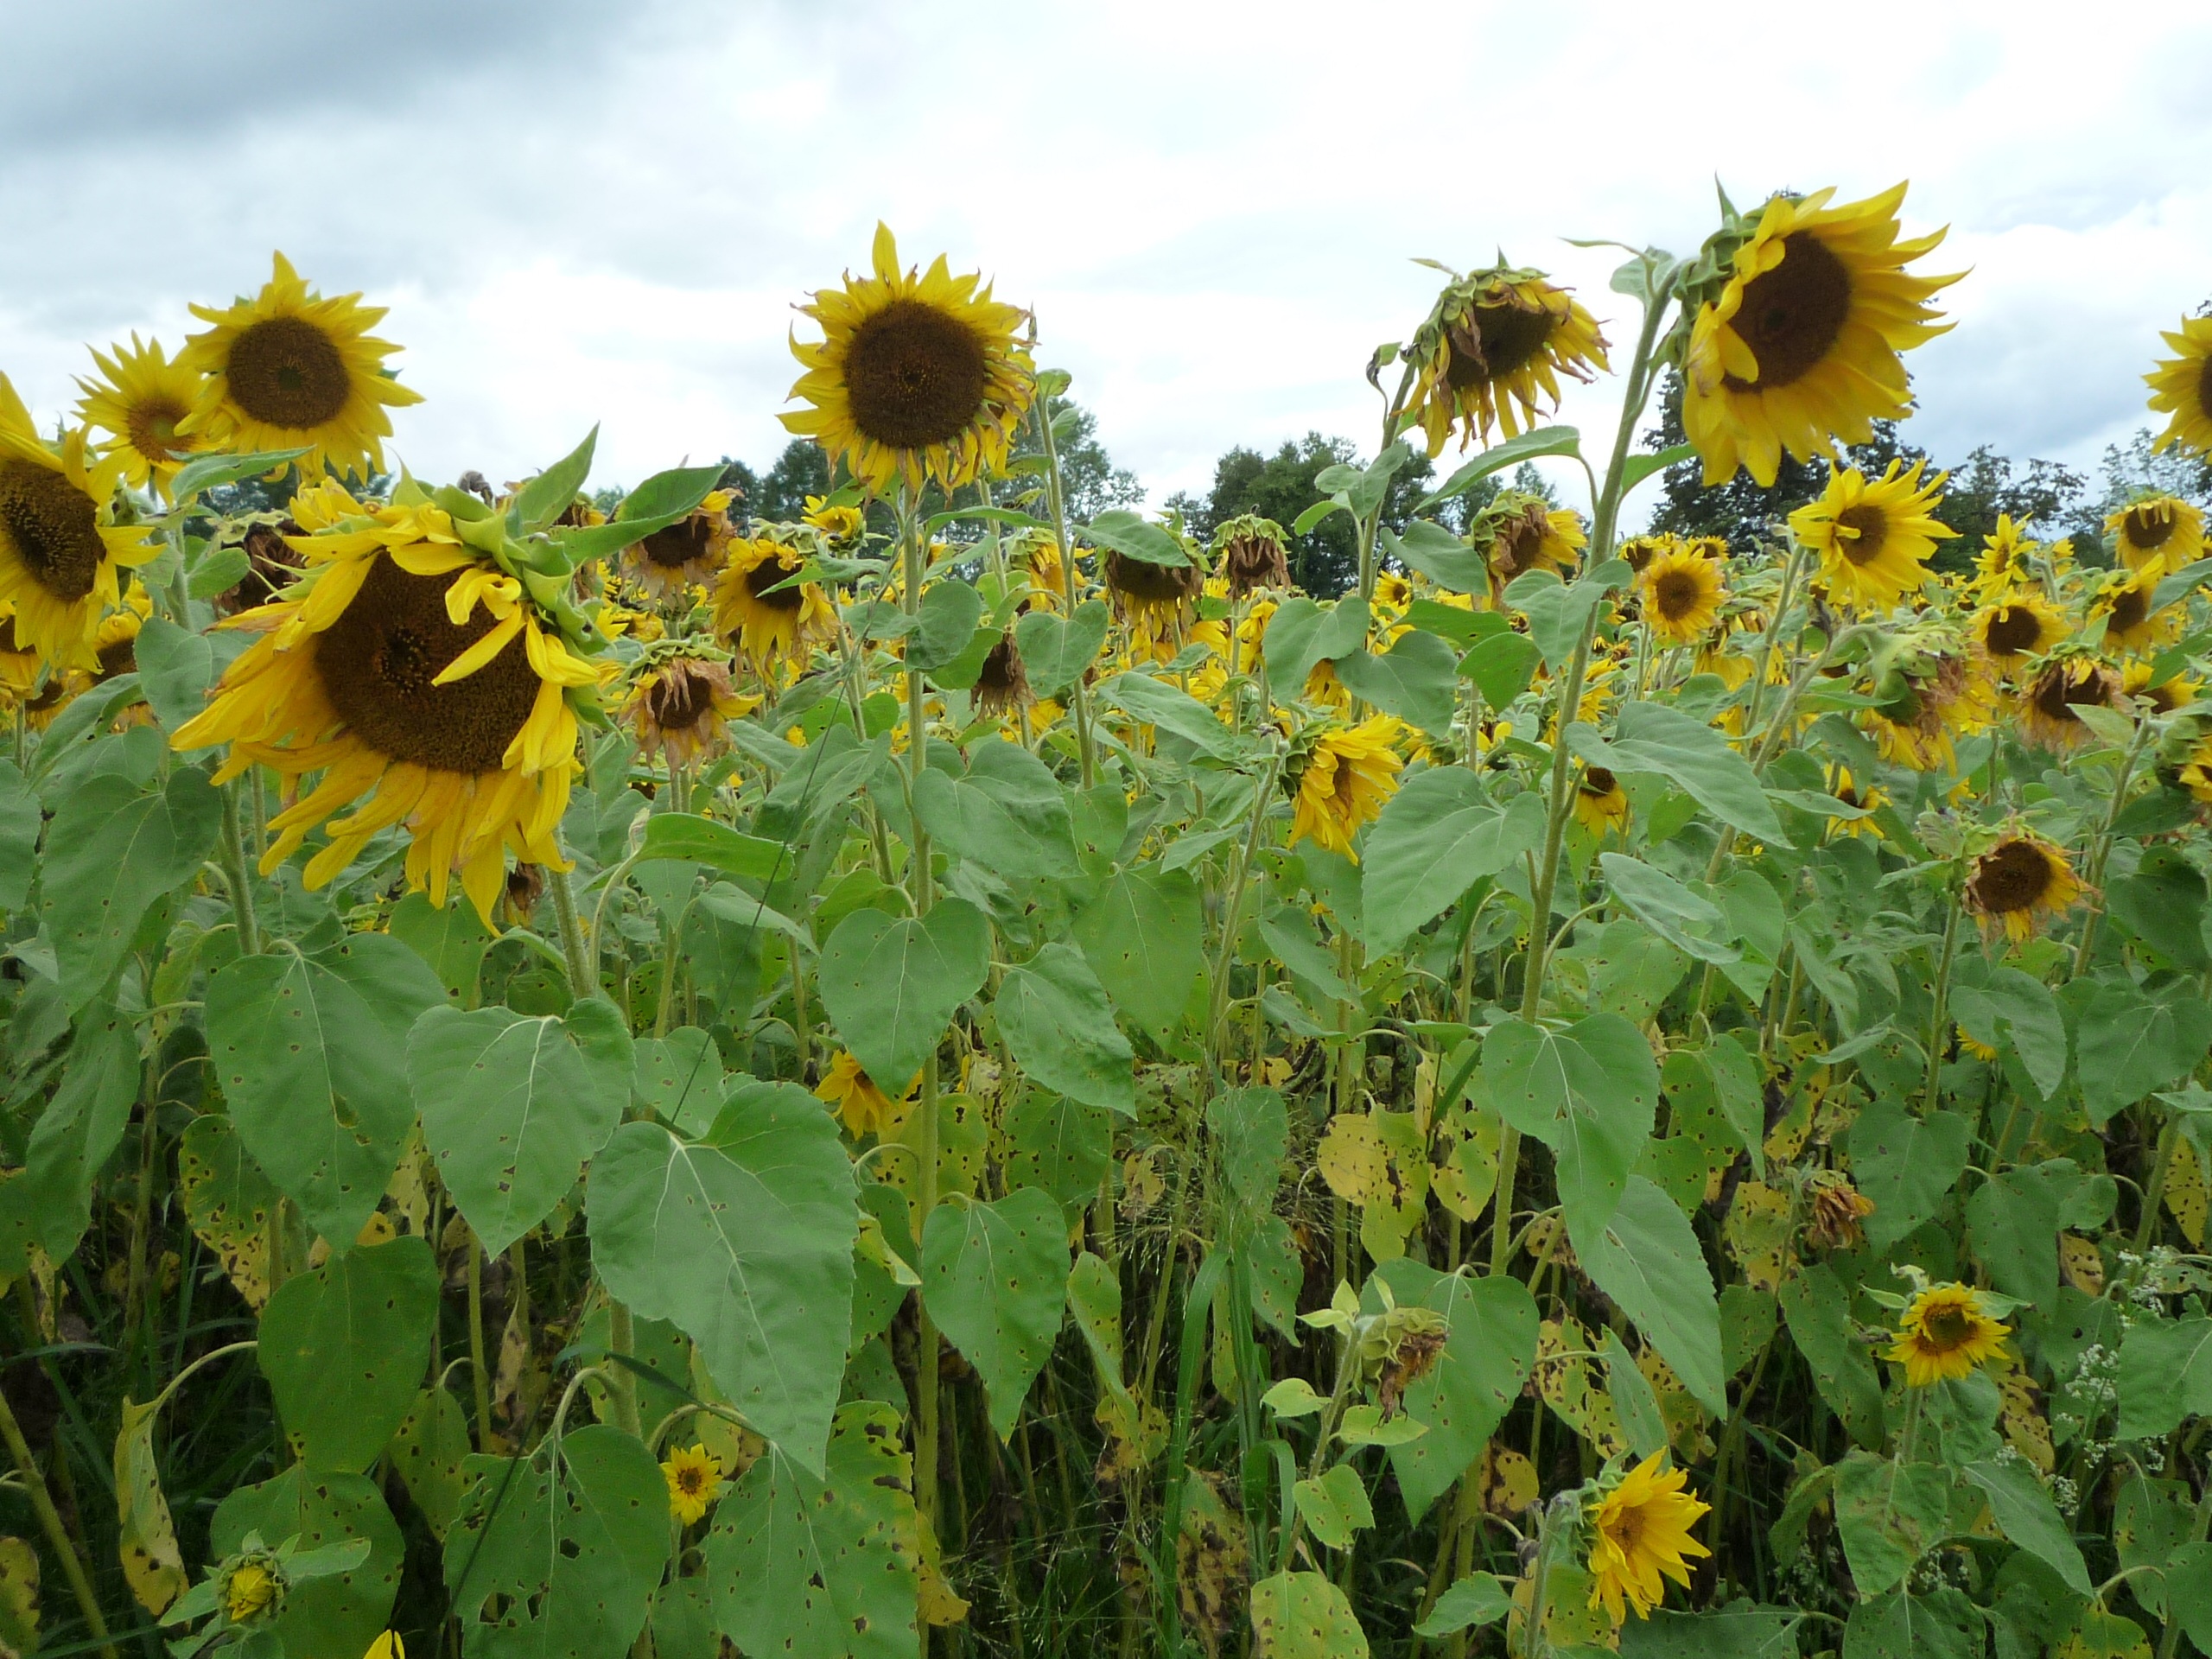
nature, plant, field, farm, meadow, prairie, seed, flower, summer, rural, produce, crop, natural, botany, yellow, agriculture, garden, flora, sunflower, wildflower, stalk, sunny, head, tall, giant, oil, flowering plant, daisy family, asterales, sunflower seed, annual plant, land plant